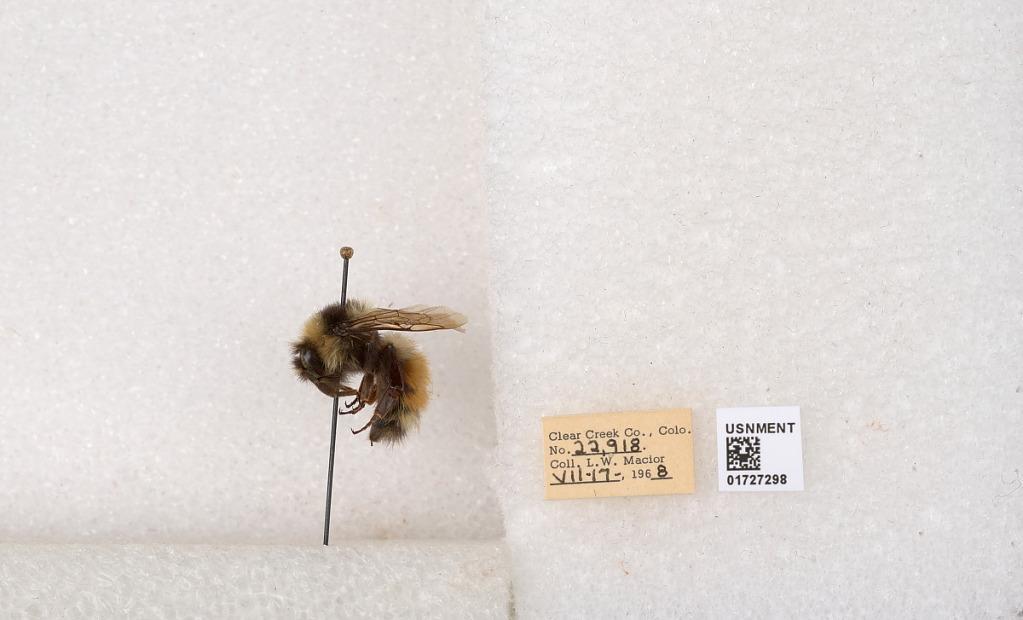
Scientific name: Bombus (Pyrobombus) sylvicola Kirby
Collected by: L. Macior
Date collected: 1968-7-17
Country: United States
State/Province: Colorado
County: Clear Creek
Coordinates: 39.6891, -105.644